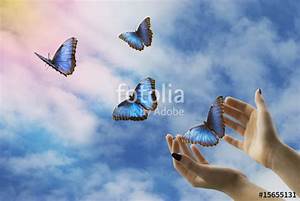
Label: farfalla